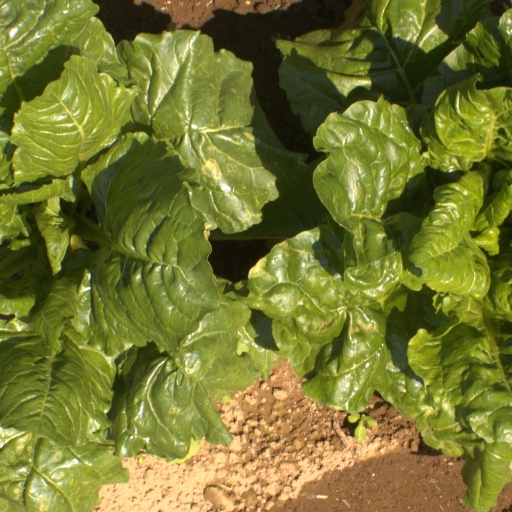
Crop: sugar beet